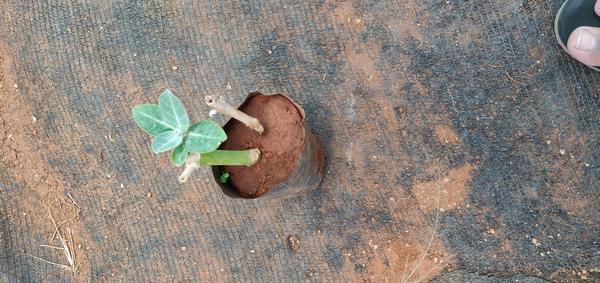
Plant: Ekka